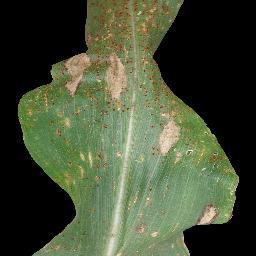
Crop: corn
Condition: (maize)_common_rust